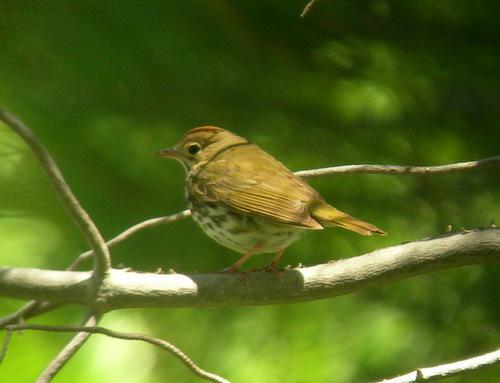
A photo of a ovenbird